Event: Nepal Earthquake
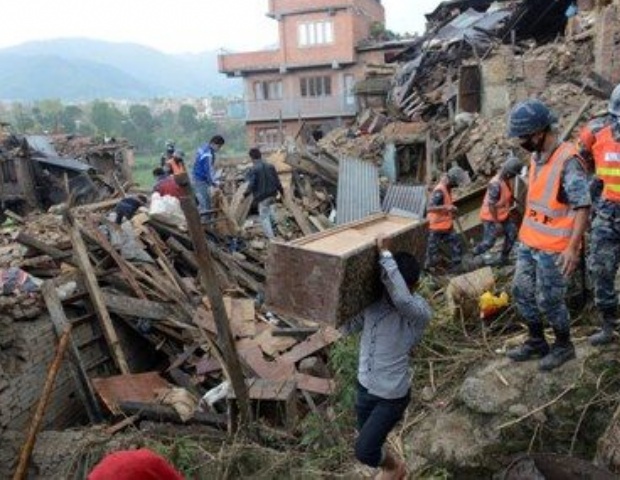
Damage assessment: damage